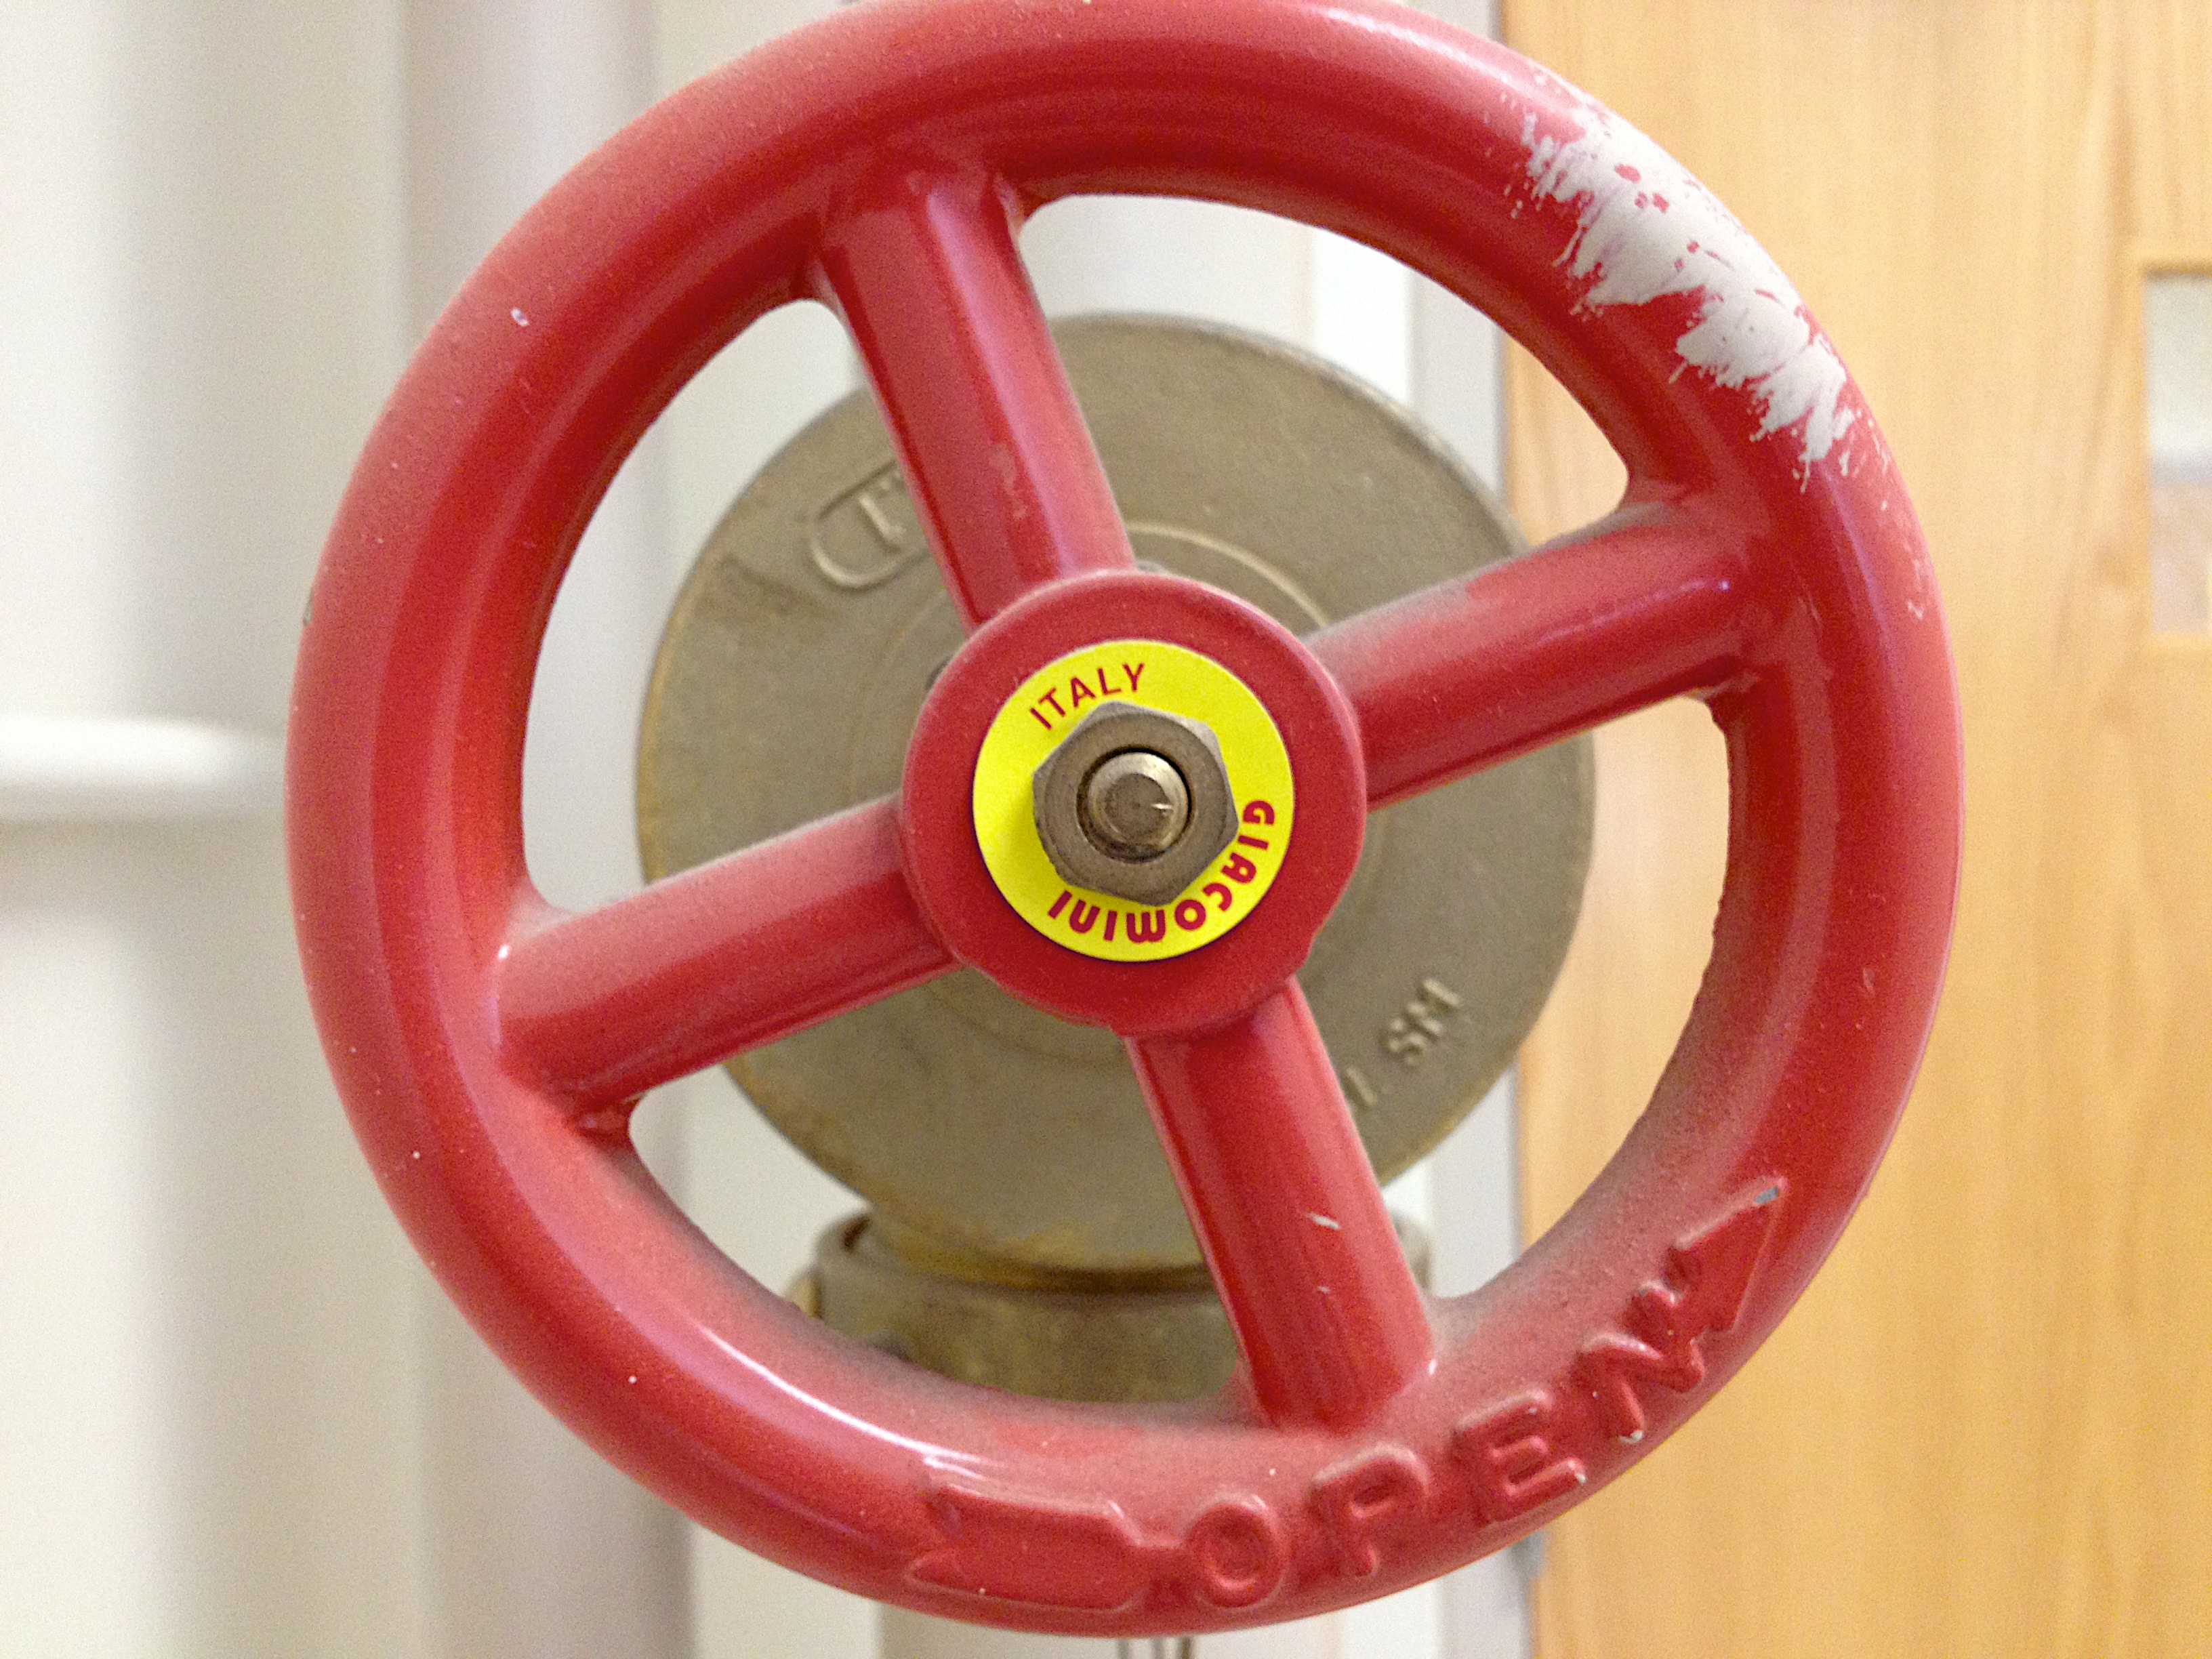
open, wheel, red, spoke, steering wheel, tire, circle, product, rim, alloy wheel, auto part, bicycle wheel, automotive exterior, automotive tire, steering part